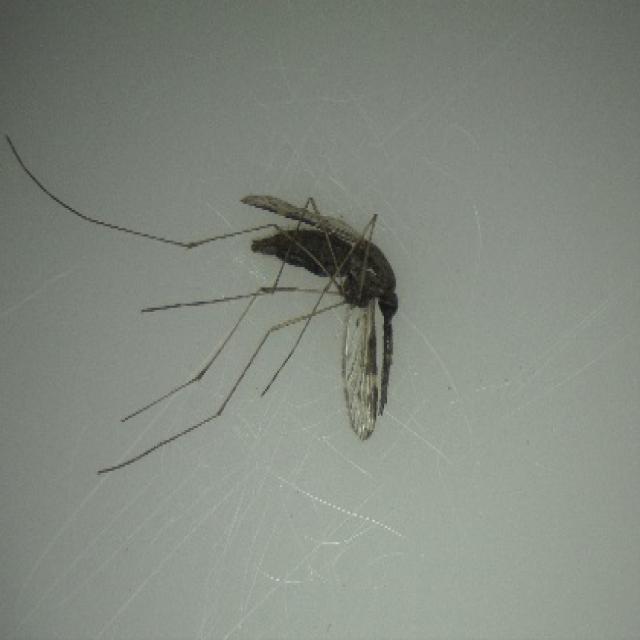
Species: anopheles_sinensis